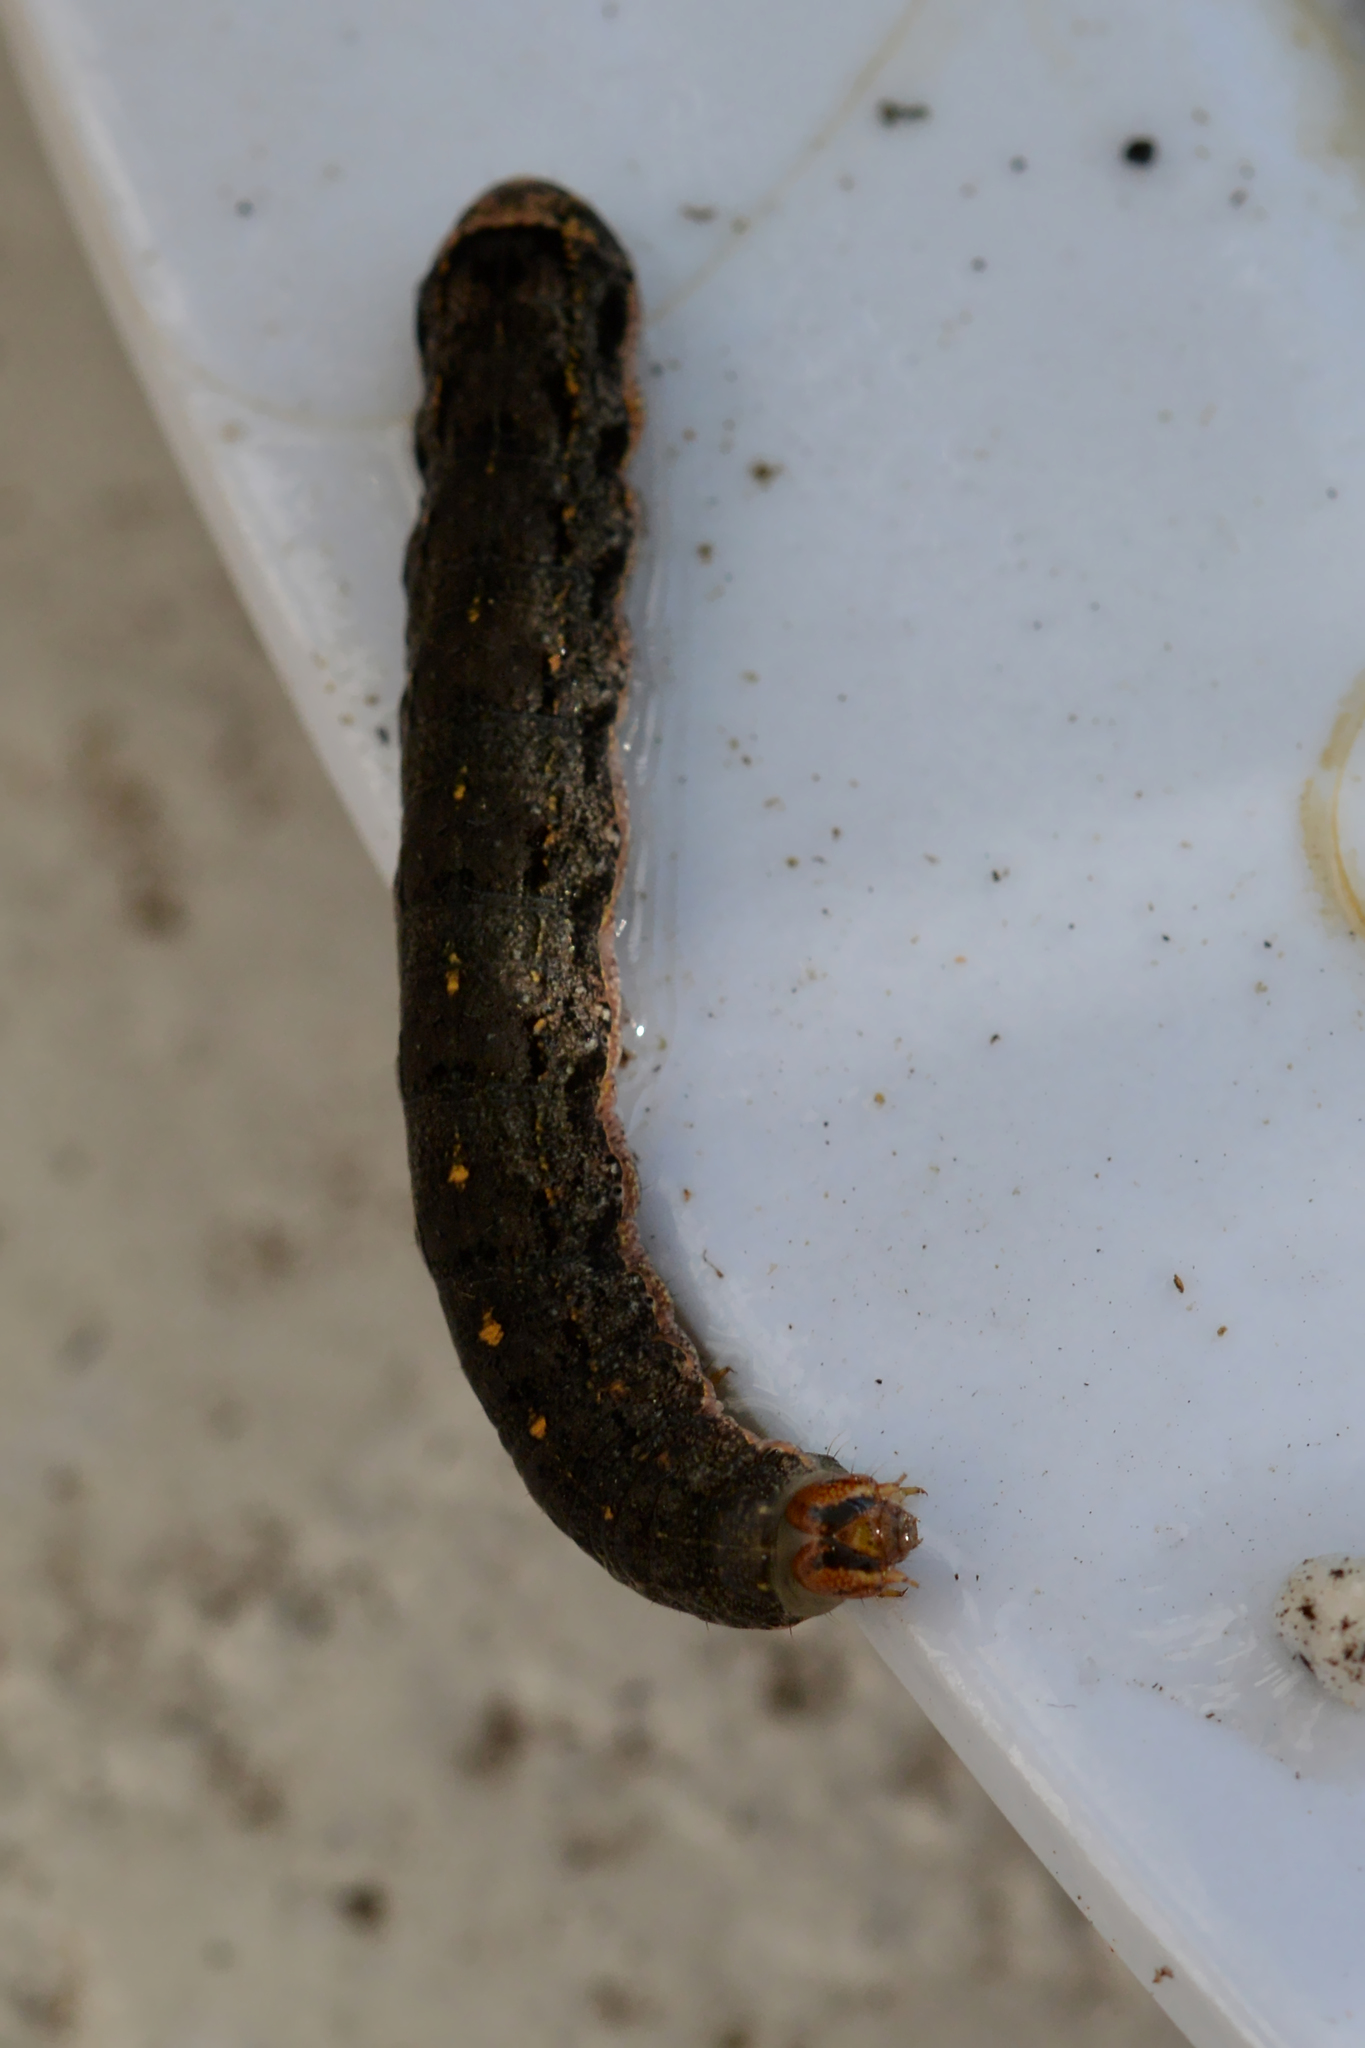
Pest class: cutworms